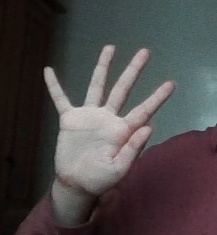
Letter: sheen